Barton Fink

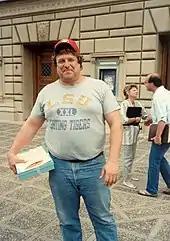
The Coen brothers wrote the role of Charlie Meadows for actor John Goodman, in part because of the "warm and friendly image that he projects for the viewer".

Still unable to proceed beyond the first lines of his script, Fink consults producer Ben Geisler for advice. Irritated, the frenetic Geisler takes him to lunch and orders him to consult another writer for assistance. Fink meets the novelist W. P. Mayhew by chance in the bathroom. They briefly discuss movie-writing and arrange a second meeting later in the day. Fink later learns from Mayhew's secretary, Audrey Taylor, that Mayhew suffers from alcoholism and that Taylor ghostwrote some of his scripts. With one day left before his meeting with Lipnick to discuss the film, Fink phones Taylor and begs her for assistance. Taylor visits him at the Earle and they have sex. Fink awakens the next morning to find that Taylor has been violently murdered. Horrified, he summons Meadows and asks for help. Meadows is repulsed but disposes of the body and orders Fink to avoid contacting the police.